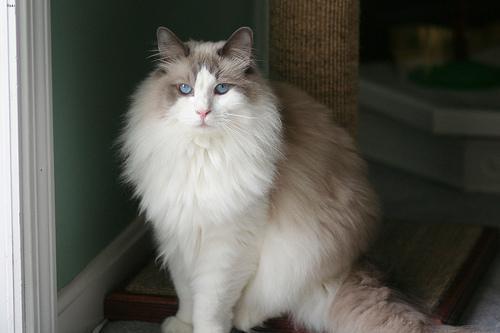
Ragdoll